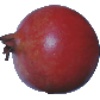
Label: Pomegranate 1